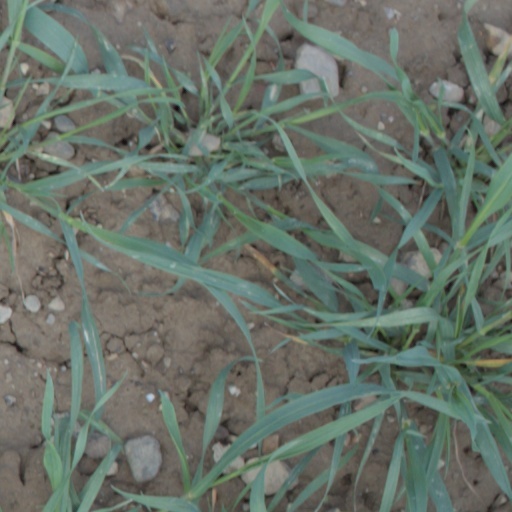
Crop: wheat